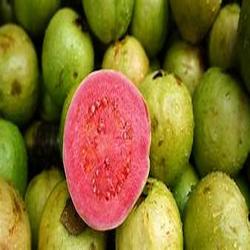
Label: Guava